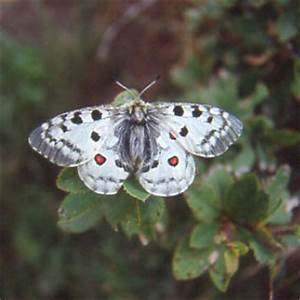
Label: farfalla